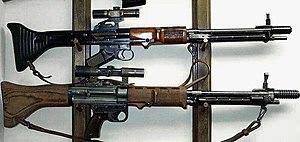
Le Fallschirmgewehr 42, plus connu sous son code de nomenclature FG 42, est un fusil d'assaut conçu pour les troupes aéroportées allemandes, les Fallschirmjäger, pendant la Seconde Guerre mondiale. Cette arme est parfois comparée au fusil mitrailleur Browning BAR M1918 américain qui possède un chargeur de même taille. Cependant, le FG42, conçu vingt ans plus tard comme arme principale alors que le BAR était une arme de soutien, s'en distingue par son poids inférieur, et une bien meilleure ergonomie. Très en avance sur son époque, ses performances sont similaires à celle d'un fusil d'assaut comme le M14, pourtant conçu quinze ans après.
Le complexe militaro-industriel allemand fonctionna à plein régime pendant les deux guerres mondiales. De forme évolutive, il passe des Konzern associés aux marchands de canons et d'obus de la Ruhr en 1914, forme prise par le capitalisme bourgeois lié à de riches familles associées à l'aristocratie prussienne et militaire, à un secteur de l'armement intégré par les nazis comprenant des concepteurs de techniques de pointe qui, en 1945, intéresseront les vainqueurs du deuxième conflit mondial.